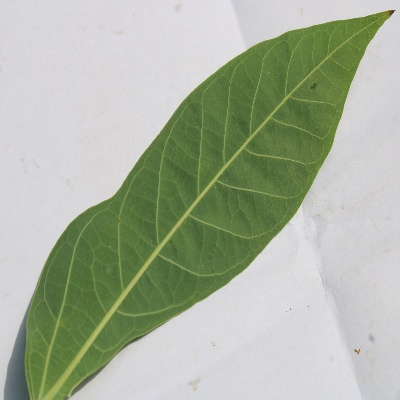
Crop: Cassava
Condition: healthy